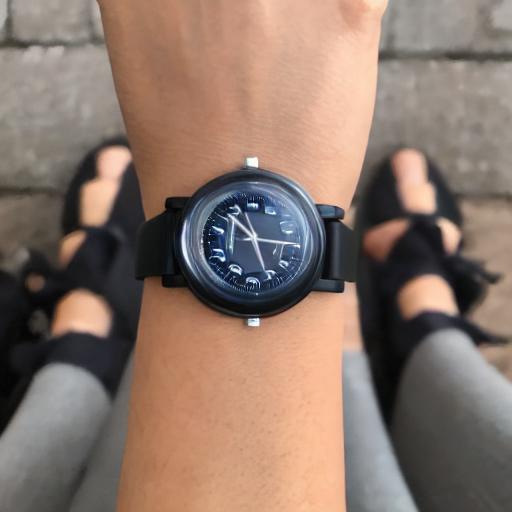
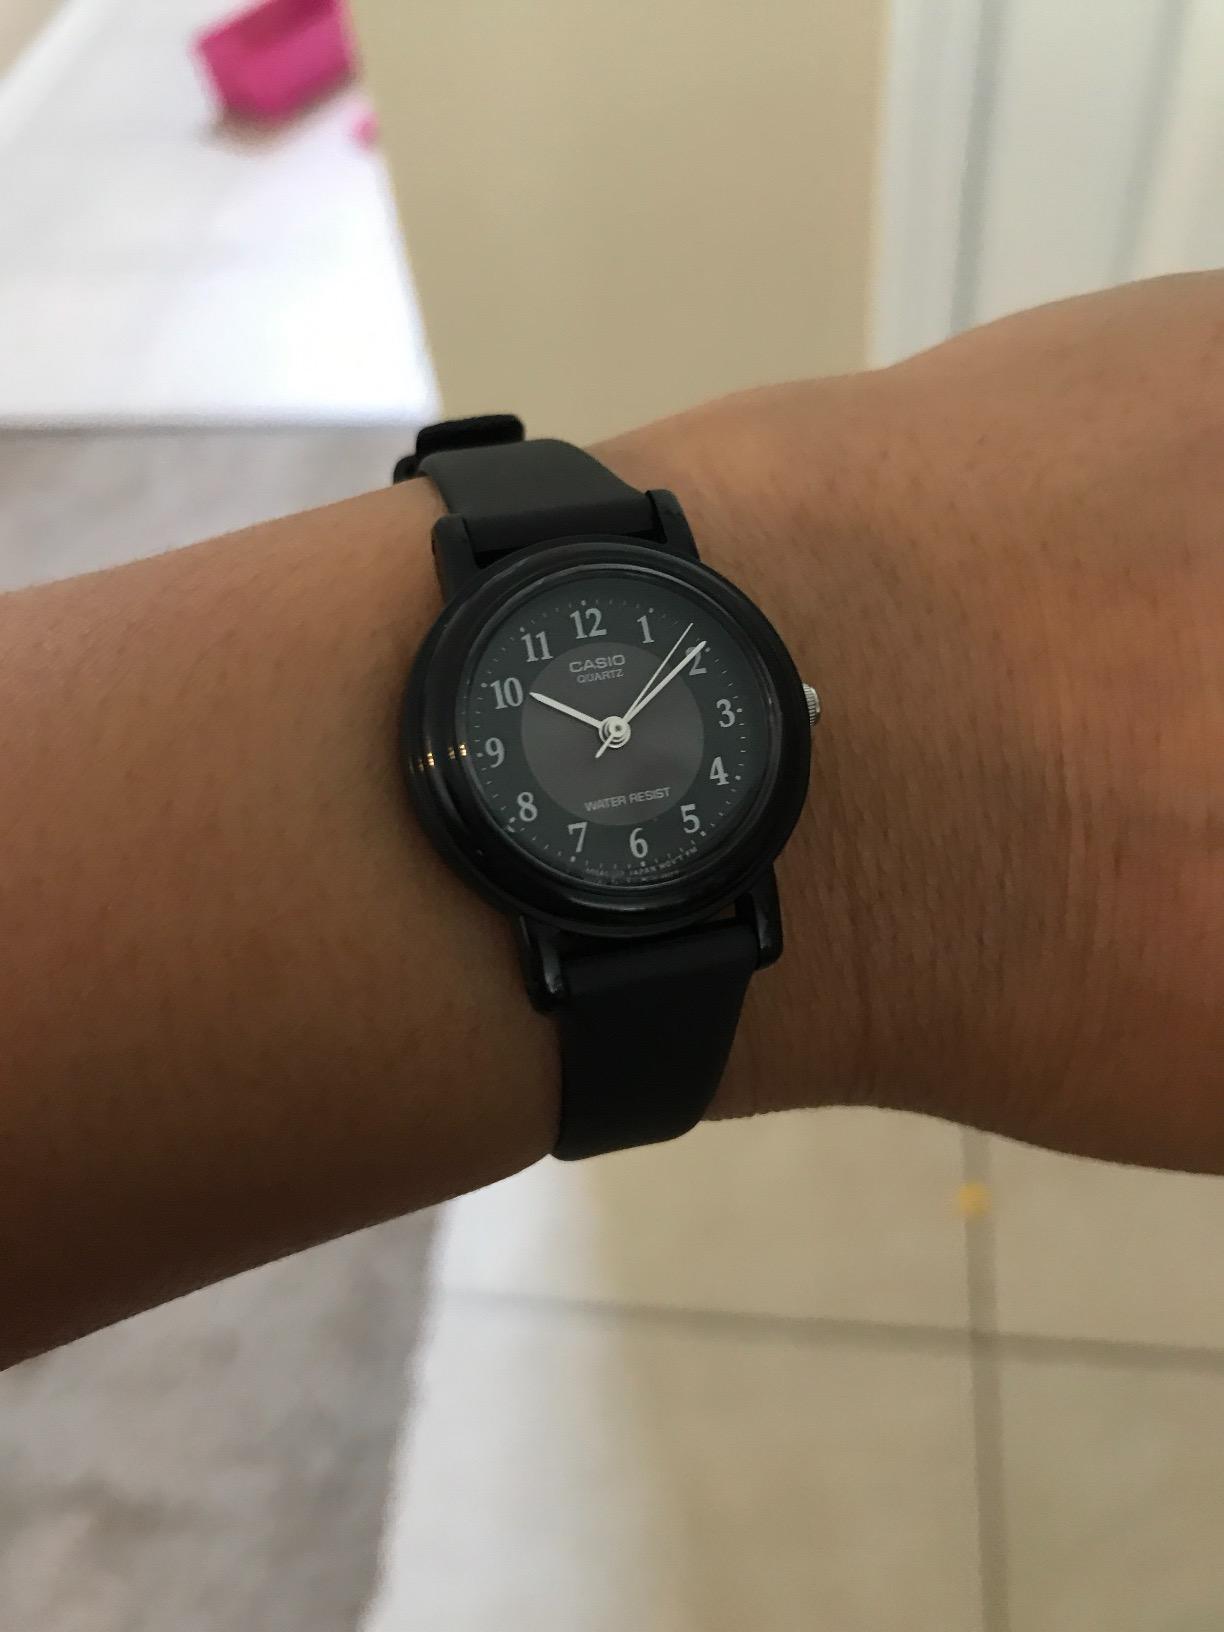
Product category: accessories_watch
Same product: no